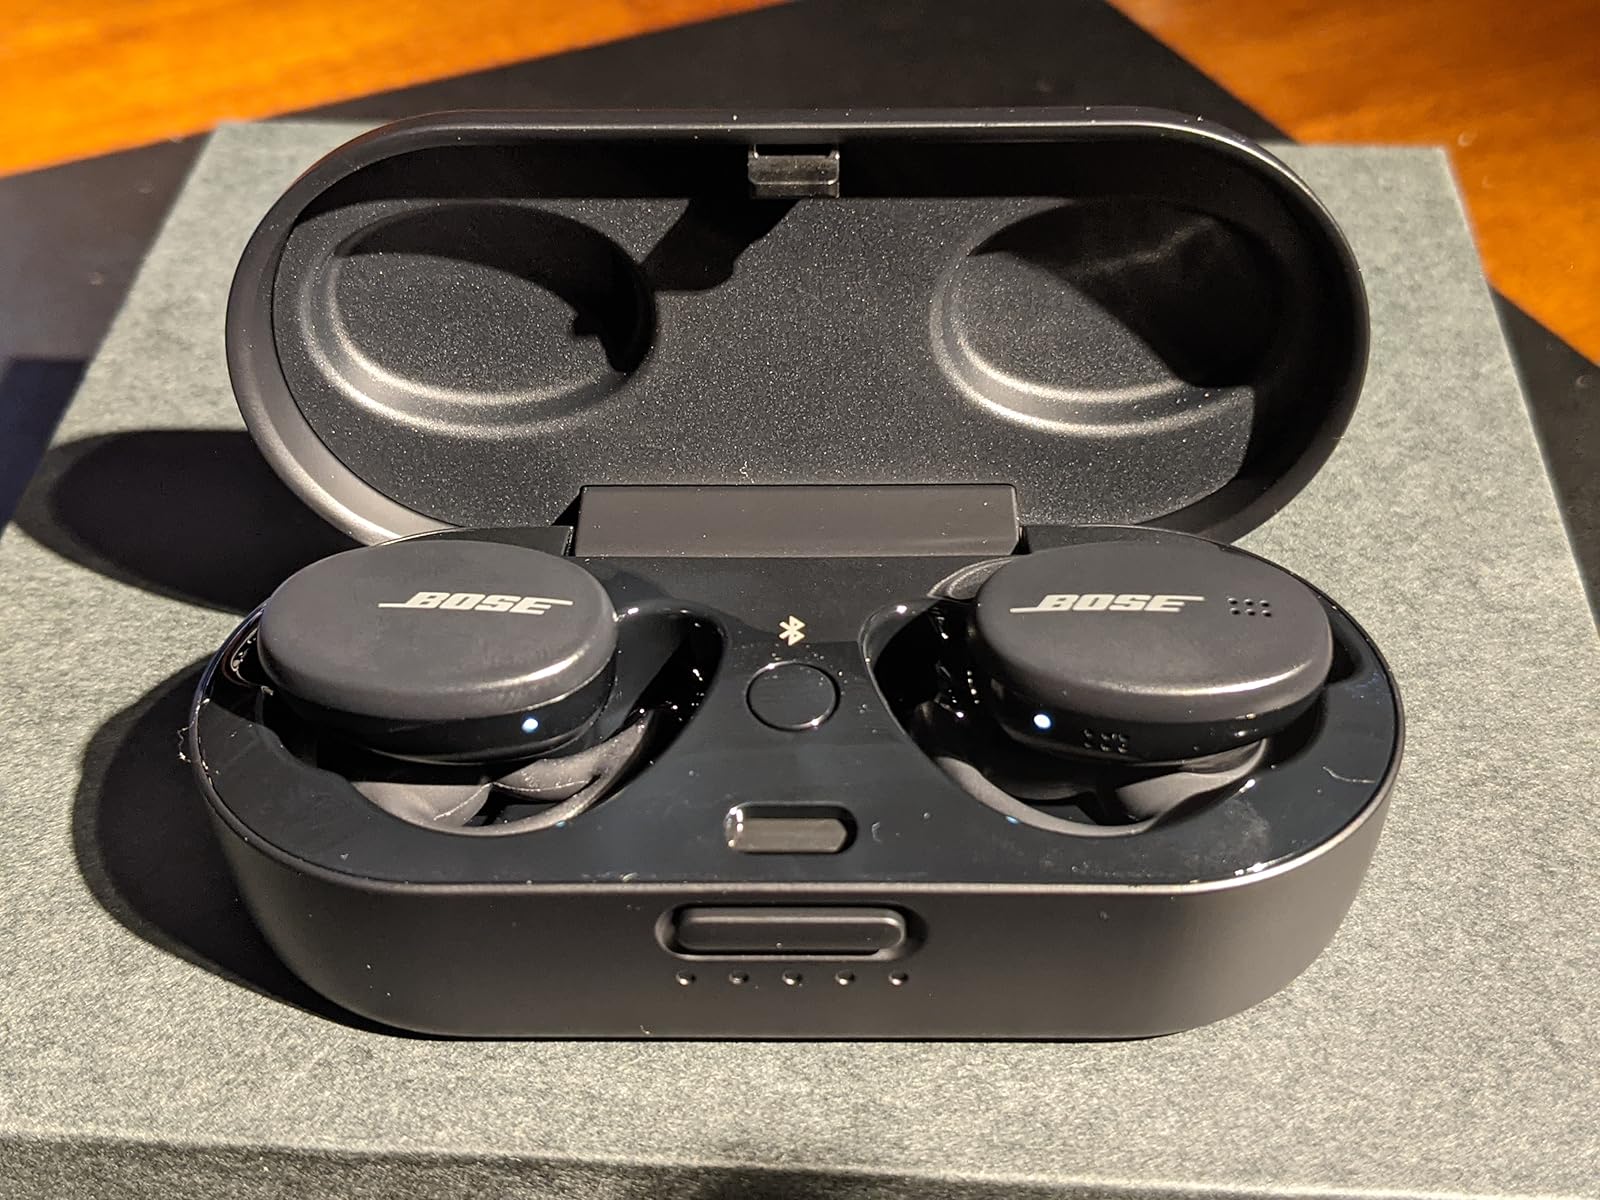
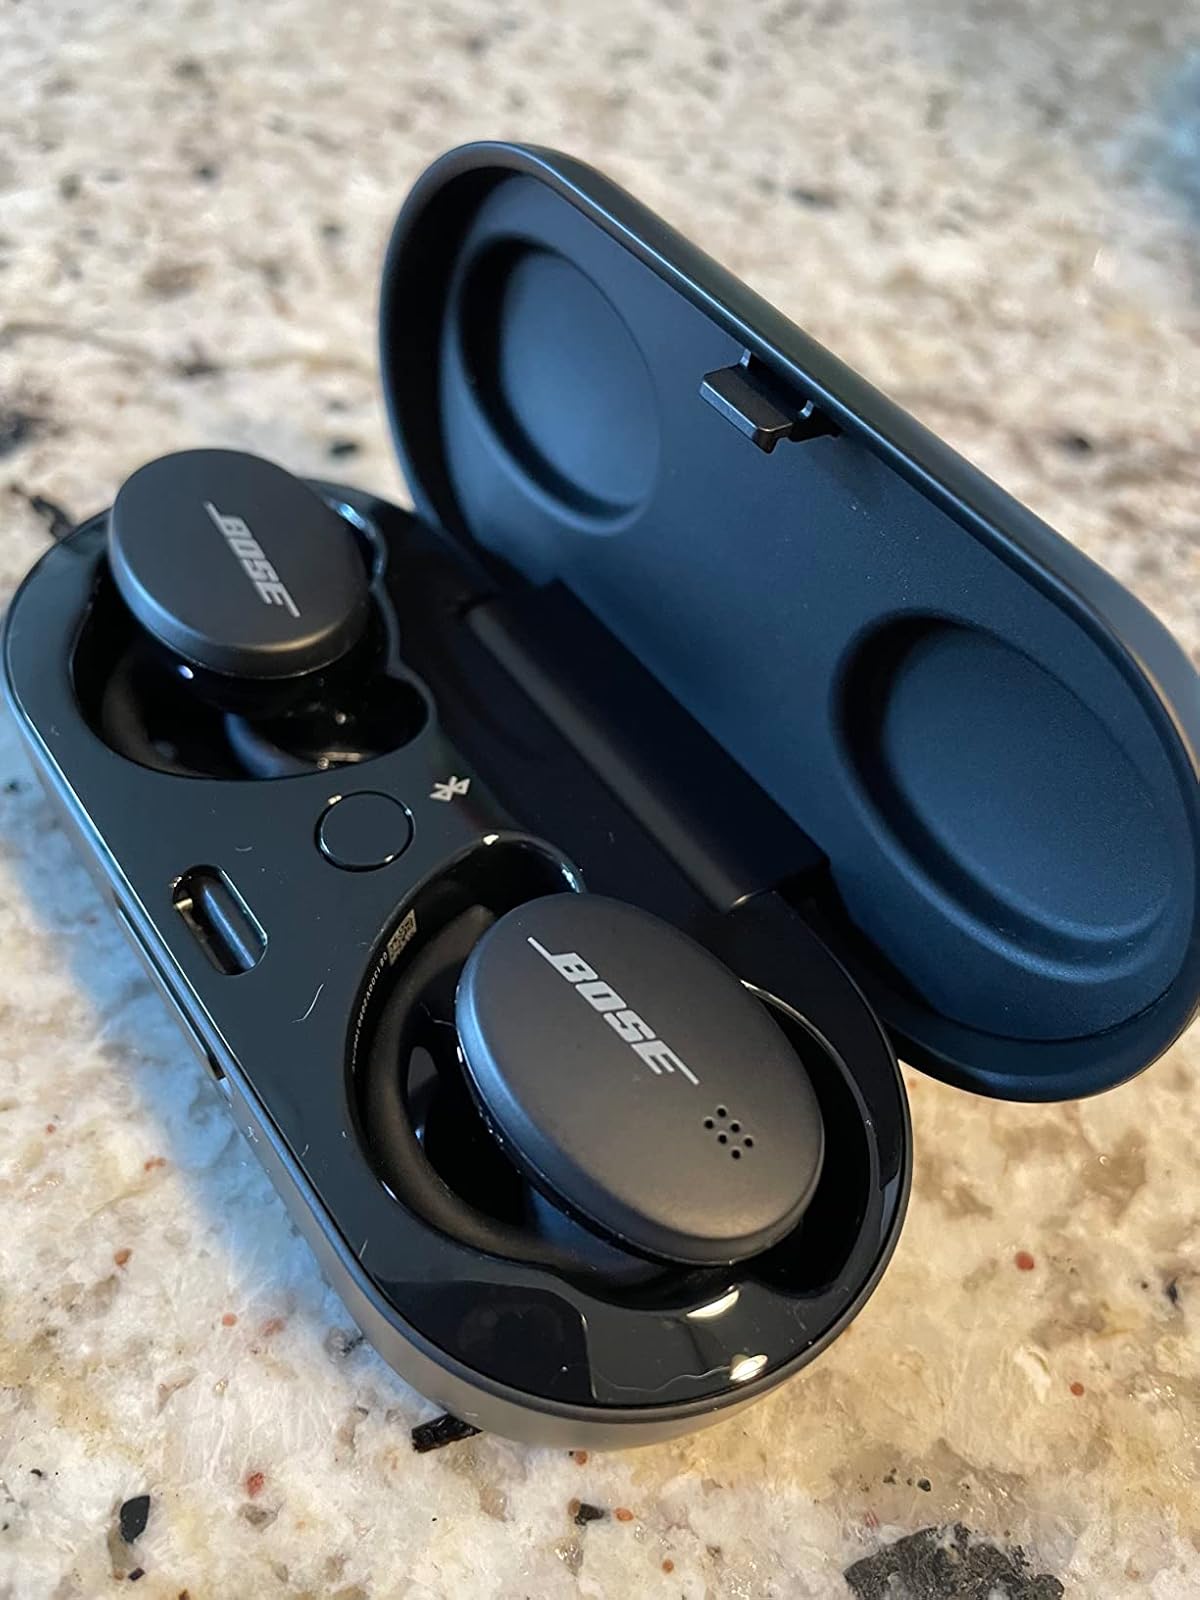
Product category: earbuds
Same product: yes